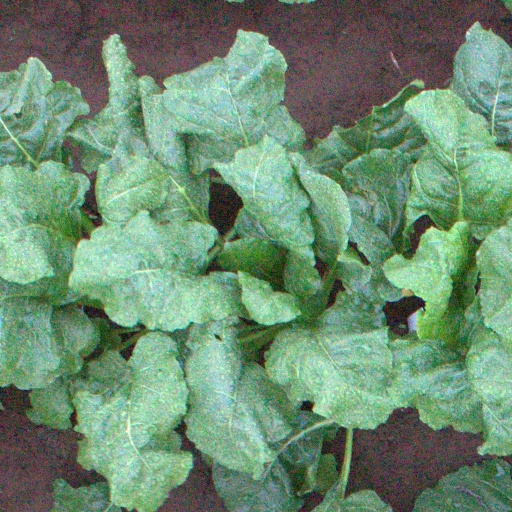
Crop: sugar beet